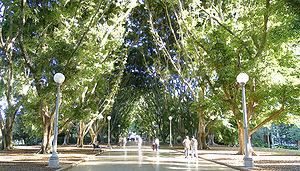
Hyde Park, le plus ancien parc public en Australie, est un espace vert de 16,2 hectares de Sydney, Nouvelle-Galles du Sud, situé dans la cité de Sydney, près du quartier du centre d'affaires.